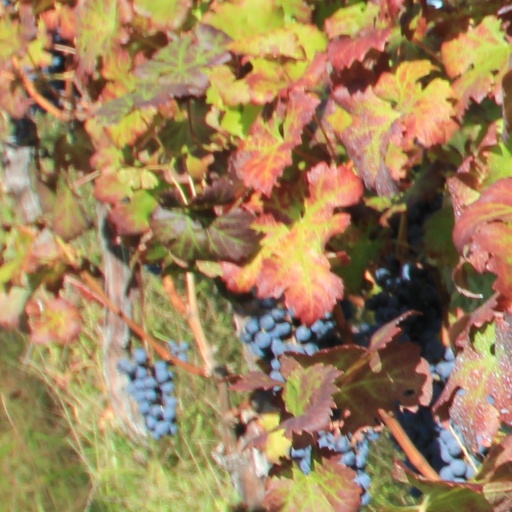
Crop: grape